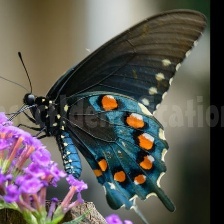
Species: PIPEVINE SWALLOW